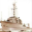
Label: ship